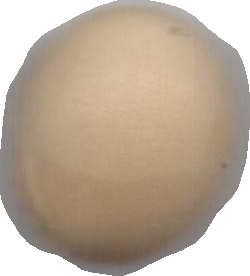
Variety: Grobogan